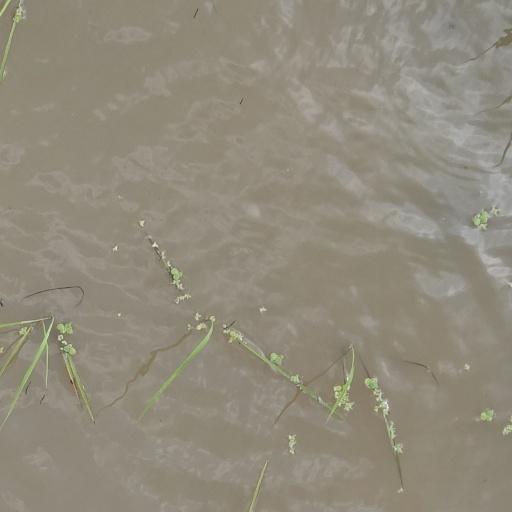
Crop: rice